Truth Commission for El Salvador

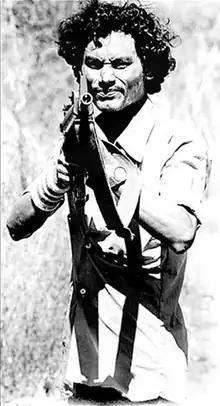
A Farabundo Martí National Liberation Front (FMLN) soldier takes aim during a wartime "road advisory" near Suchitoto, El Salvador (1984).

In January 1932, labour leader Farabundo Martí led a peasant revolt in the western countryside of El Salvador. The revolt was in opposition to the military dictatorship and what is known as the Fourteen Families, the oligarchy which controls a disproportionate share of wealth. The two-day revolt was opposed and suppressed by Hernández Martínez, who authorized the execution of thousands of Salvadorans, in what is commonly referred to as "la matanza". It is estimated that between 10,000 and 30,000 civilians were killed as a result of the peasant revolt, with a majority of the casualties being indigenous people.